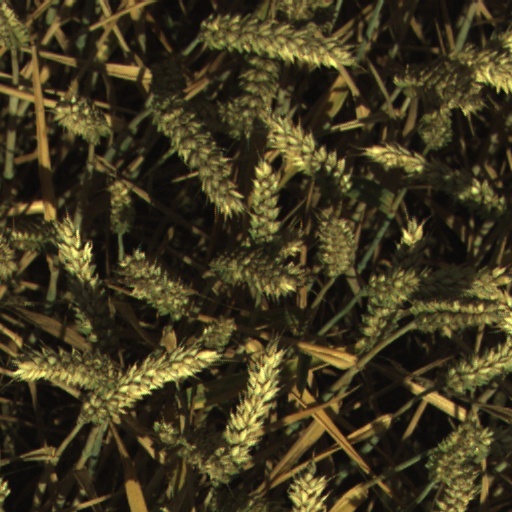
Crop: wheat